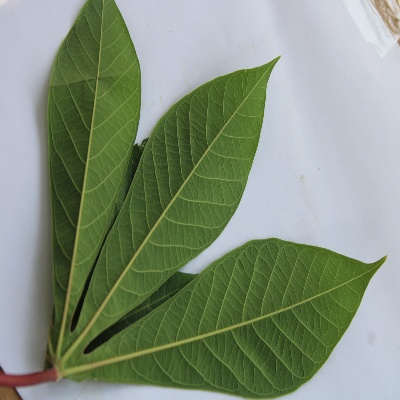
Crop: Cassava
Condition: healthy